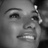
Emotion: happy